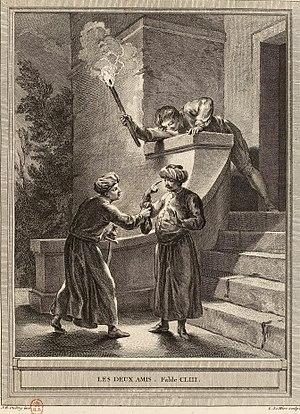
Les Deux Amis est la onzième fable du livre VIII de Jean de La Fontaine situé dans le second recueil des Fables de La Fontaine, édité pour la première fois en 1678.